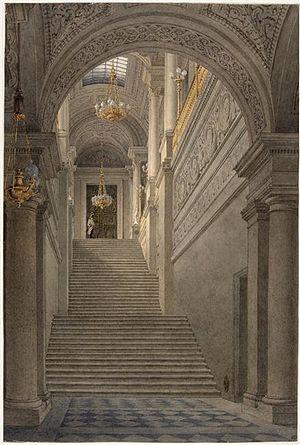
Palais des Tuileries